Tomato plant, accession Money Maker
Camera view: tilt-top (135 deg); turntable rotation: 180 degrees
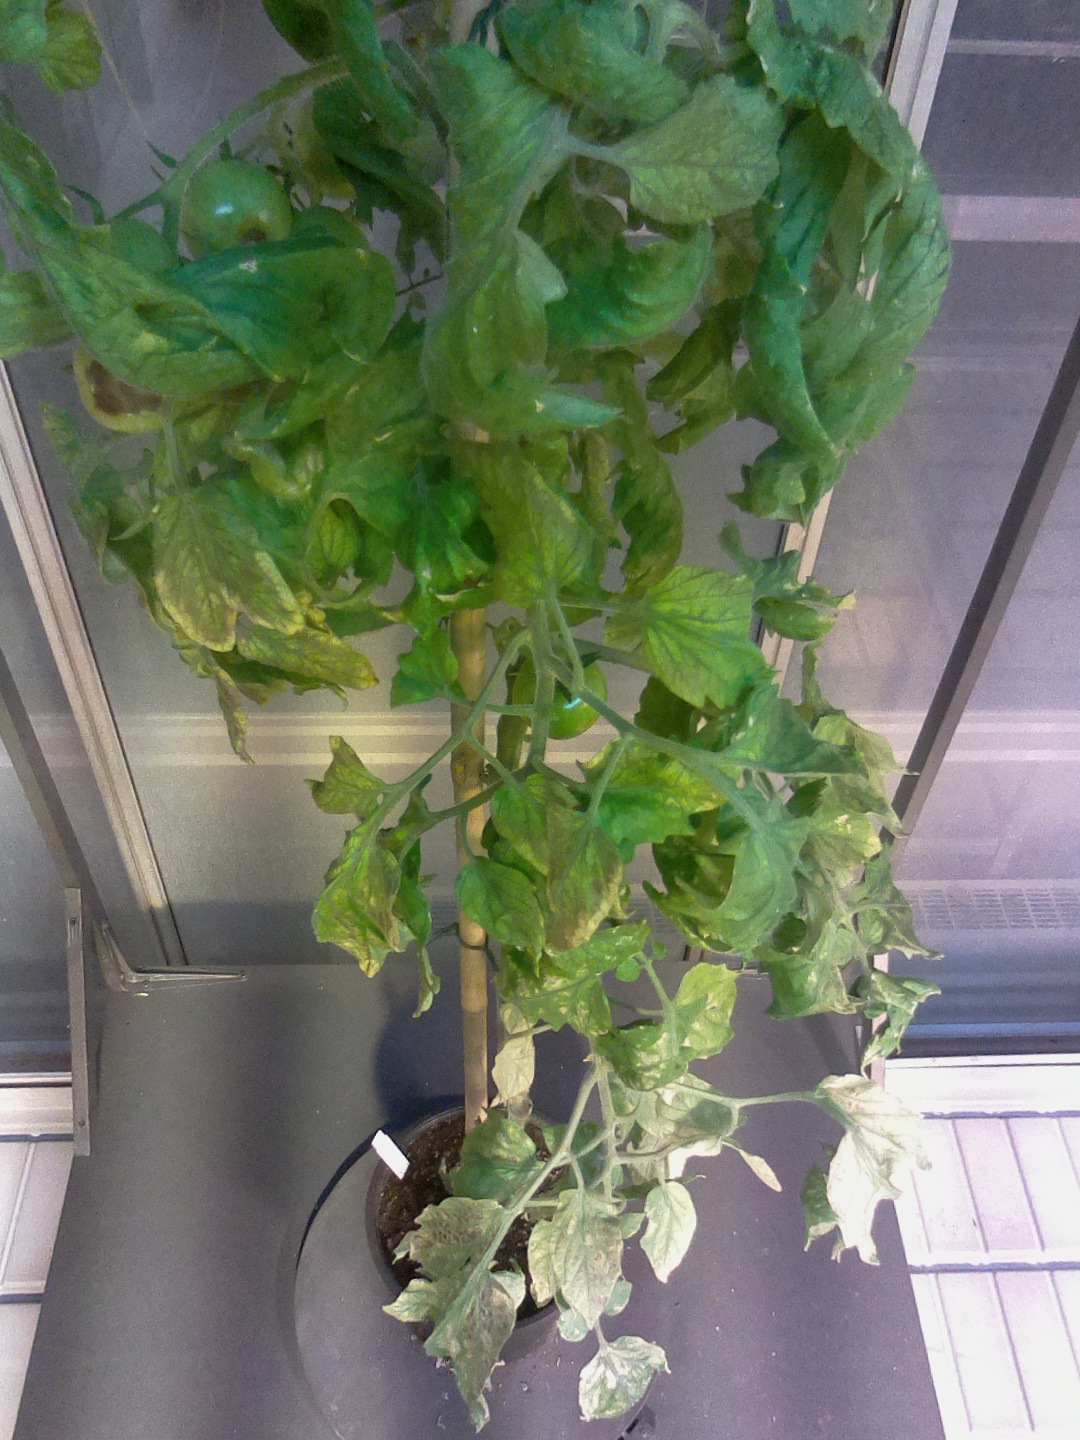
BBCH growth stage 78: 80% -90% of final fruit size